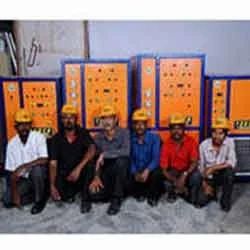
Label: Chillers_Maintenance_Services